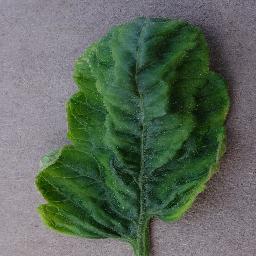
Label: Tomato___Tomato_Yellow_Leaf_Curl_Virus